HRT Formula 1 Team

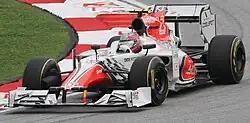
Vitantonio Liuzzi qualifying at the 2011 Malaysian Grand Prix

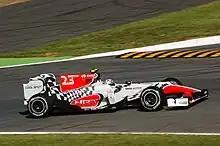
Vitantonio Liuzzi driving at the 2011 Italian Grand Prix

Former chief executive officer of Telefónica, Juan Villalonga joined the team in November 2010. His main role is to help with communications, technology and sponsorship. It was later announced that the team would give a test to GP2 champion Pastor Maldonado who later secured a drive with Williams. Fellow GP2 drivers Josef Král and Davide Valsecchi also tested for the team in Abu Dhabi. After the final race of the 2010 season, it emerged that Hispania had signed a deal in the summer of 2010 with Toyota Motorsport GmBH which would have seen it use Toyota's never-raced 2010 car, the Toyota TF110, as the basis of its 2011 challenger as well as making use of Toyota Motorsport's technical resources. In November 2010, Toyota announced that they had cancelled the agreement because HRT failed to make payments. In December 2010 there were reports that the team has been placed up for sale, but had been denied by its owners. Hispania also left the Formula One Teams Association at this point, blaming the organisation's bias against the smaller teams for its decision. The FOTA secretary-general, however, claimed that Hispania was expelled from the organisation because it did not pay its 2010 membership fee.